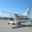
Label: airplane